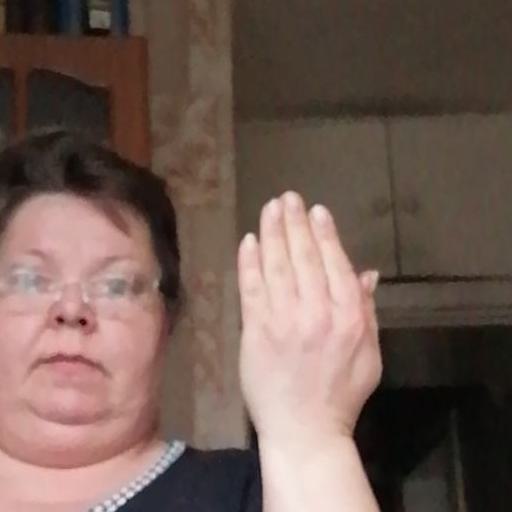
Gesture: stop_inverted